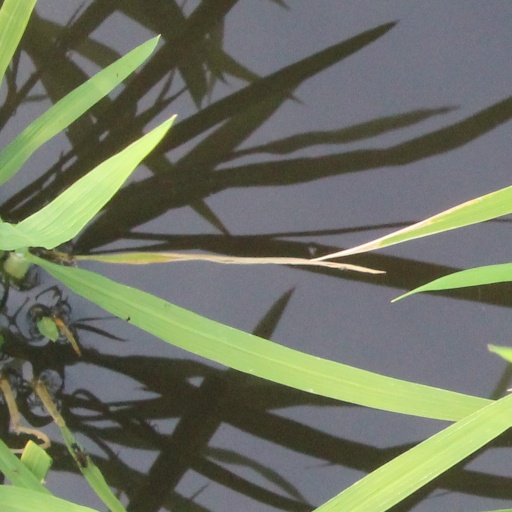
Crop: rice